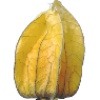
Label: physalis_with_husk